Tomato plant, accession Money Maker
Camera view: horizontal (90 deg, fisheye); turntable rotation: 120 degrees
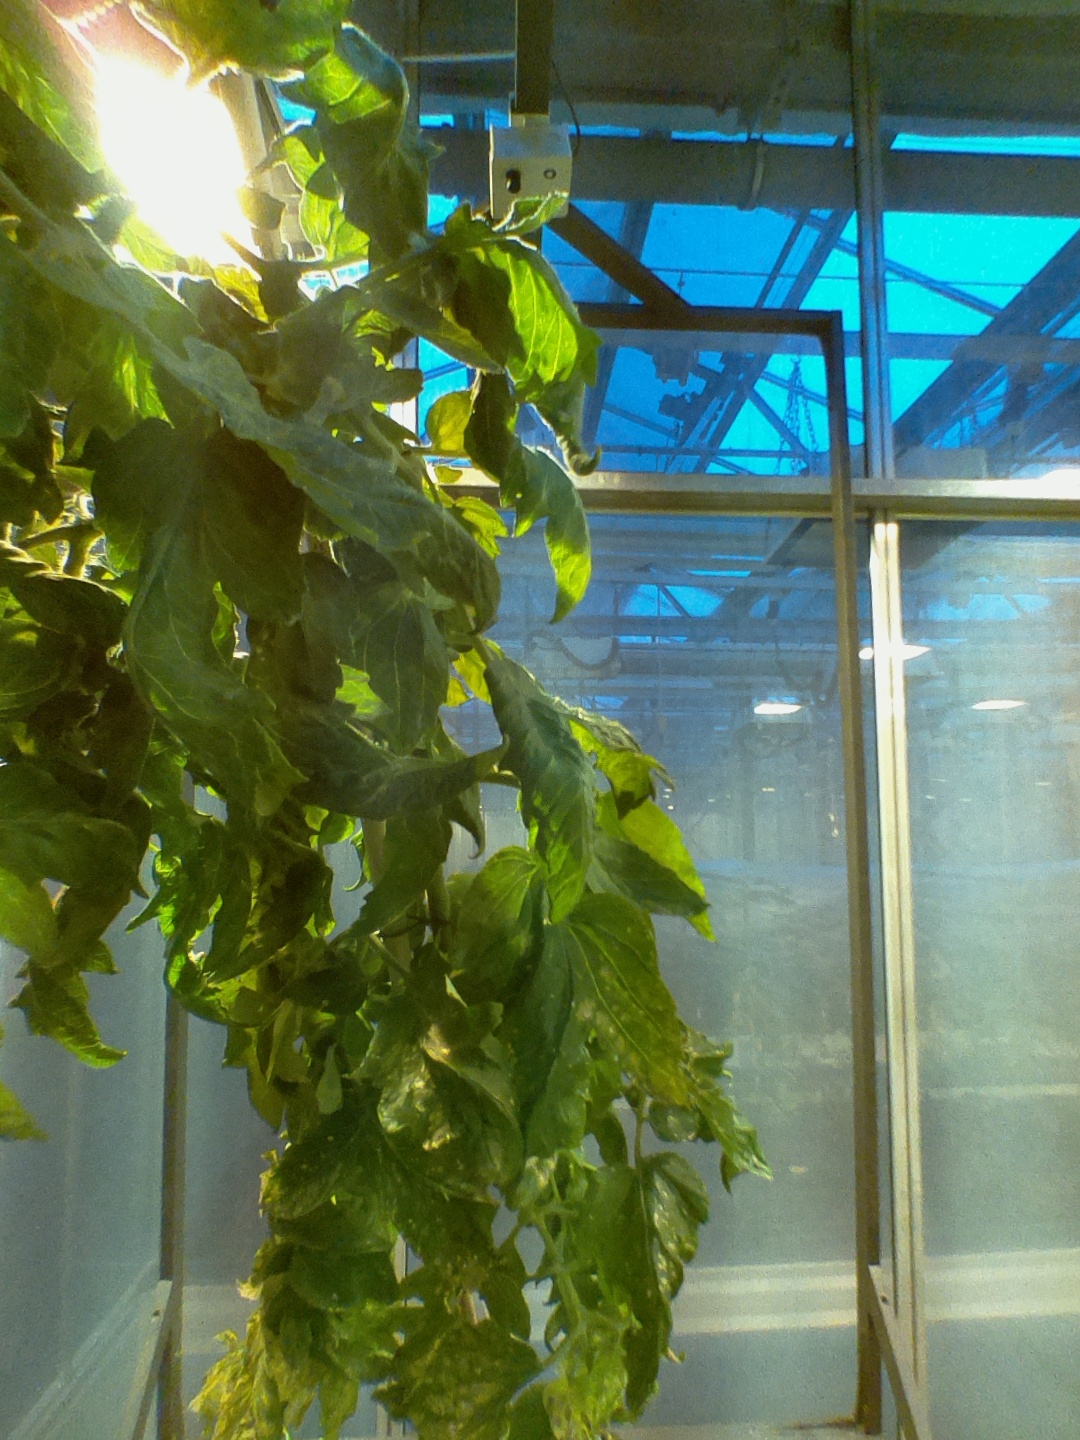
BBCH growth stage 74: 40%-50% of final fruit size